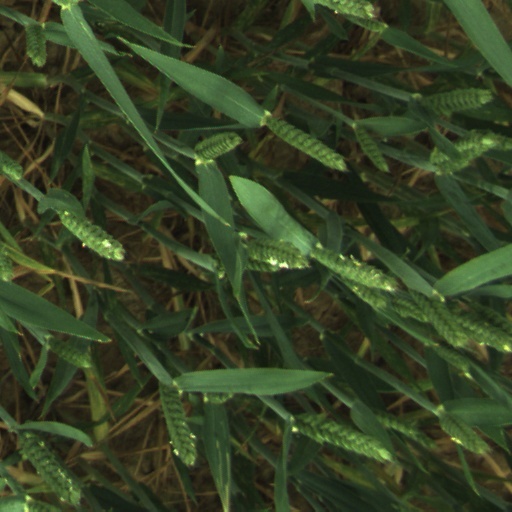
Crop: wheat